French ship Vengeur du Peuple

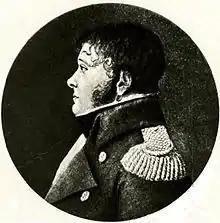
Captain Jean François Renaudin, captain of "Vengeur du Peuple".

By February 1794 the still decommissioned, "Marseillois" had been renamed "Vengeur du Peuple", probably a response to the participation of the city of Marseille in the Federalist revolts of 1793. She was recommissioned in Rochefort, and on 24 March 1794, Captain Jean François Renaudin took command. On 1 April 1794, she sailed to Île-d'Aix, where she joined up with "Pelletier", and on 11 April, the squadron sailed on again, reaching Brest on 18 April, having been joined en route by "Jemmapes". Upon their arrival the ships were assigned to the fleet under Admiral Villaret de Joyeuse.